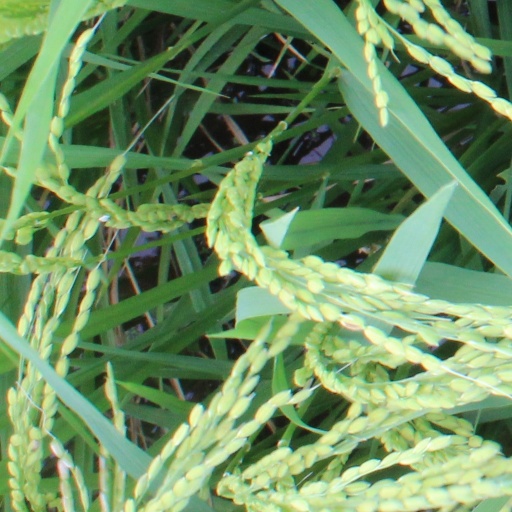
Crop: rice